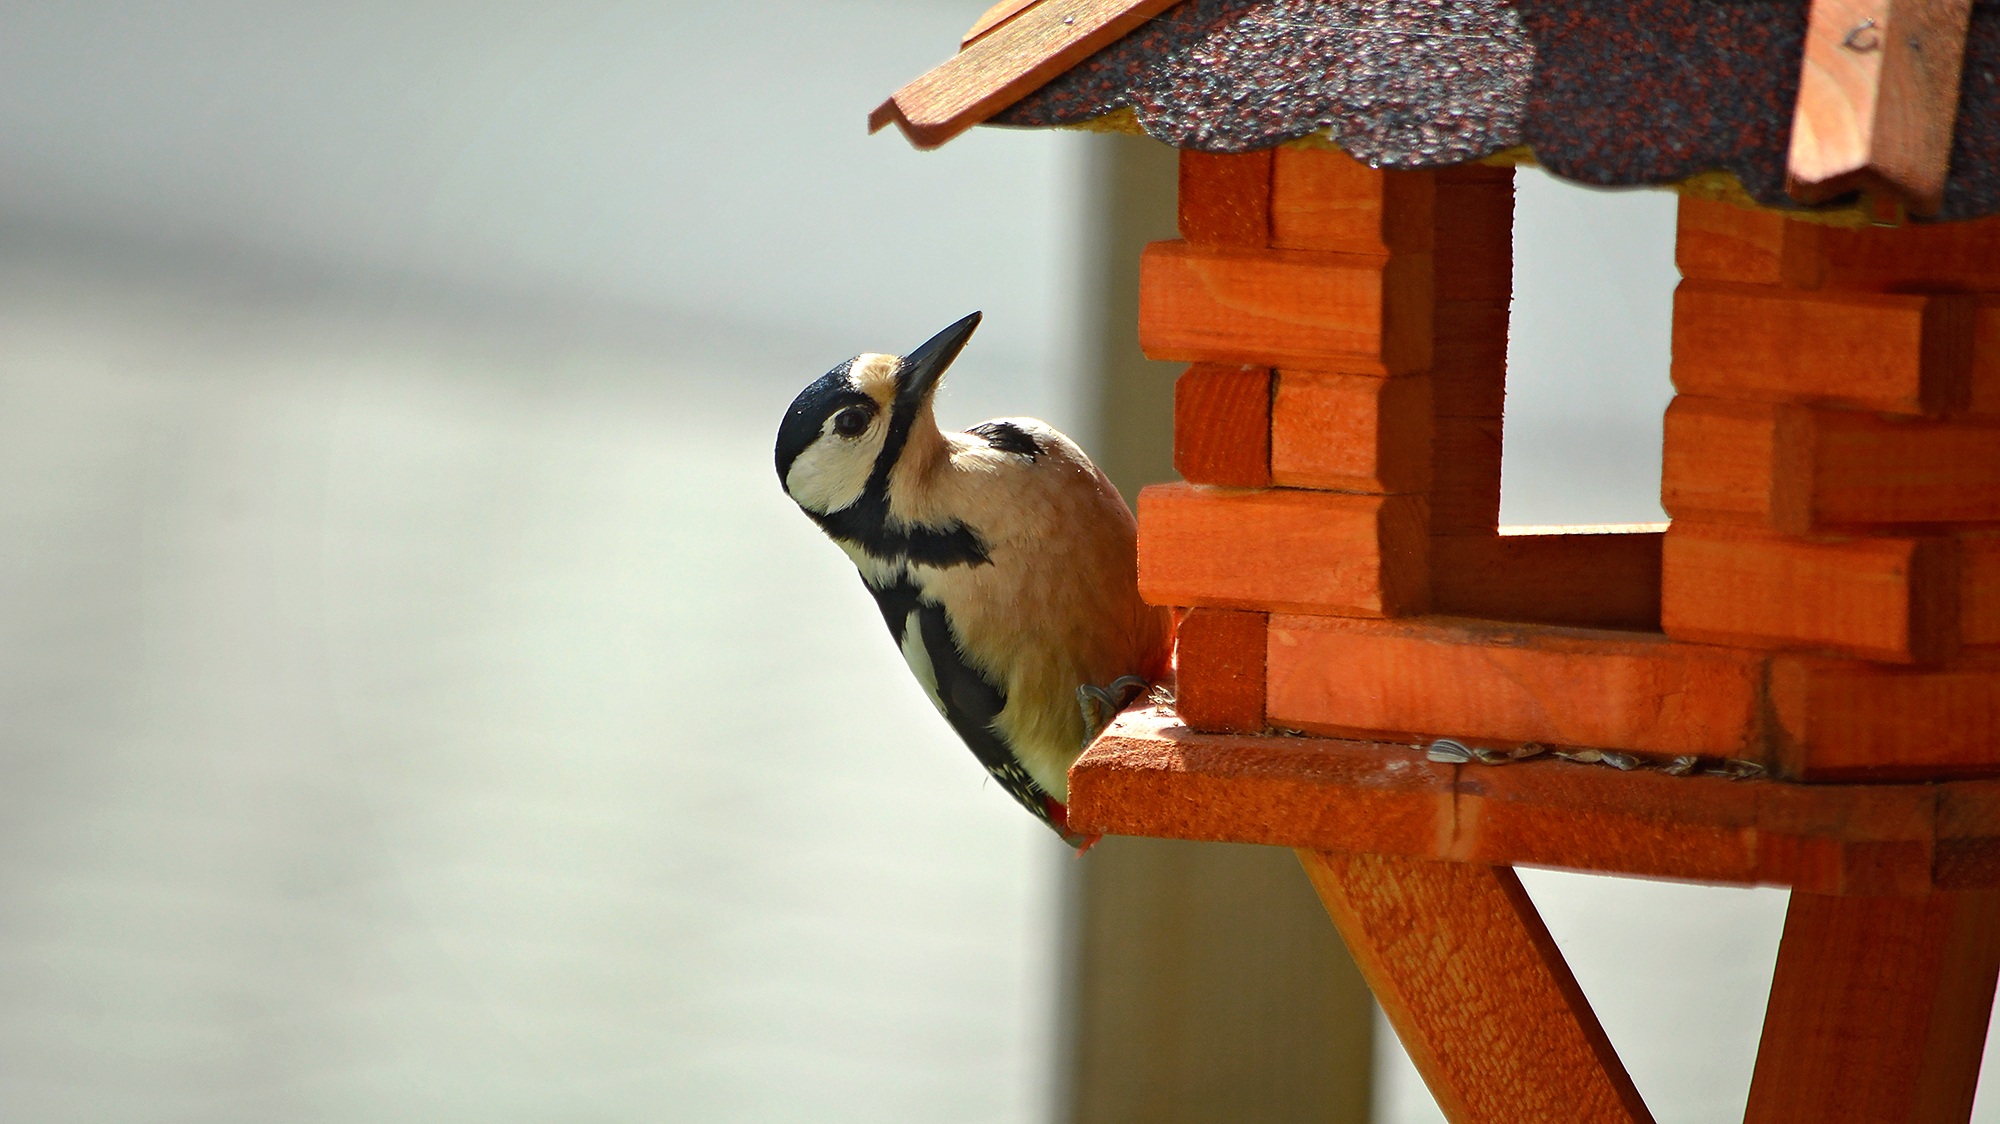
forest, bird, animal, fauna, woodpecker, great spotted woodpecker, aviary, bird feeder, forest bird, perching bird